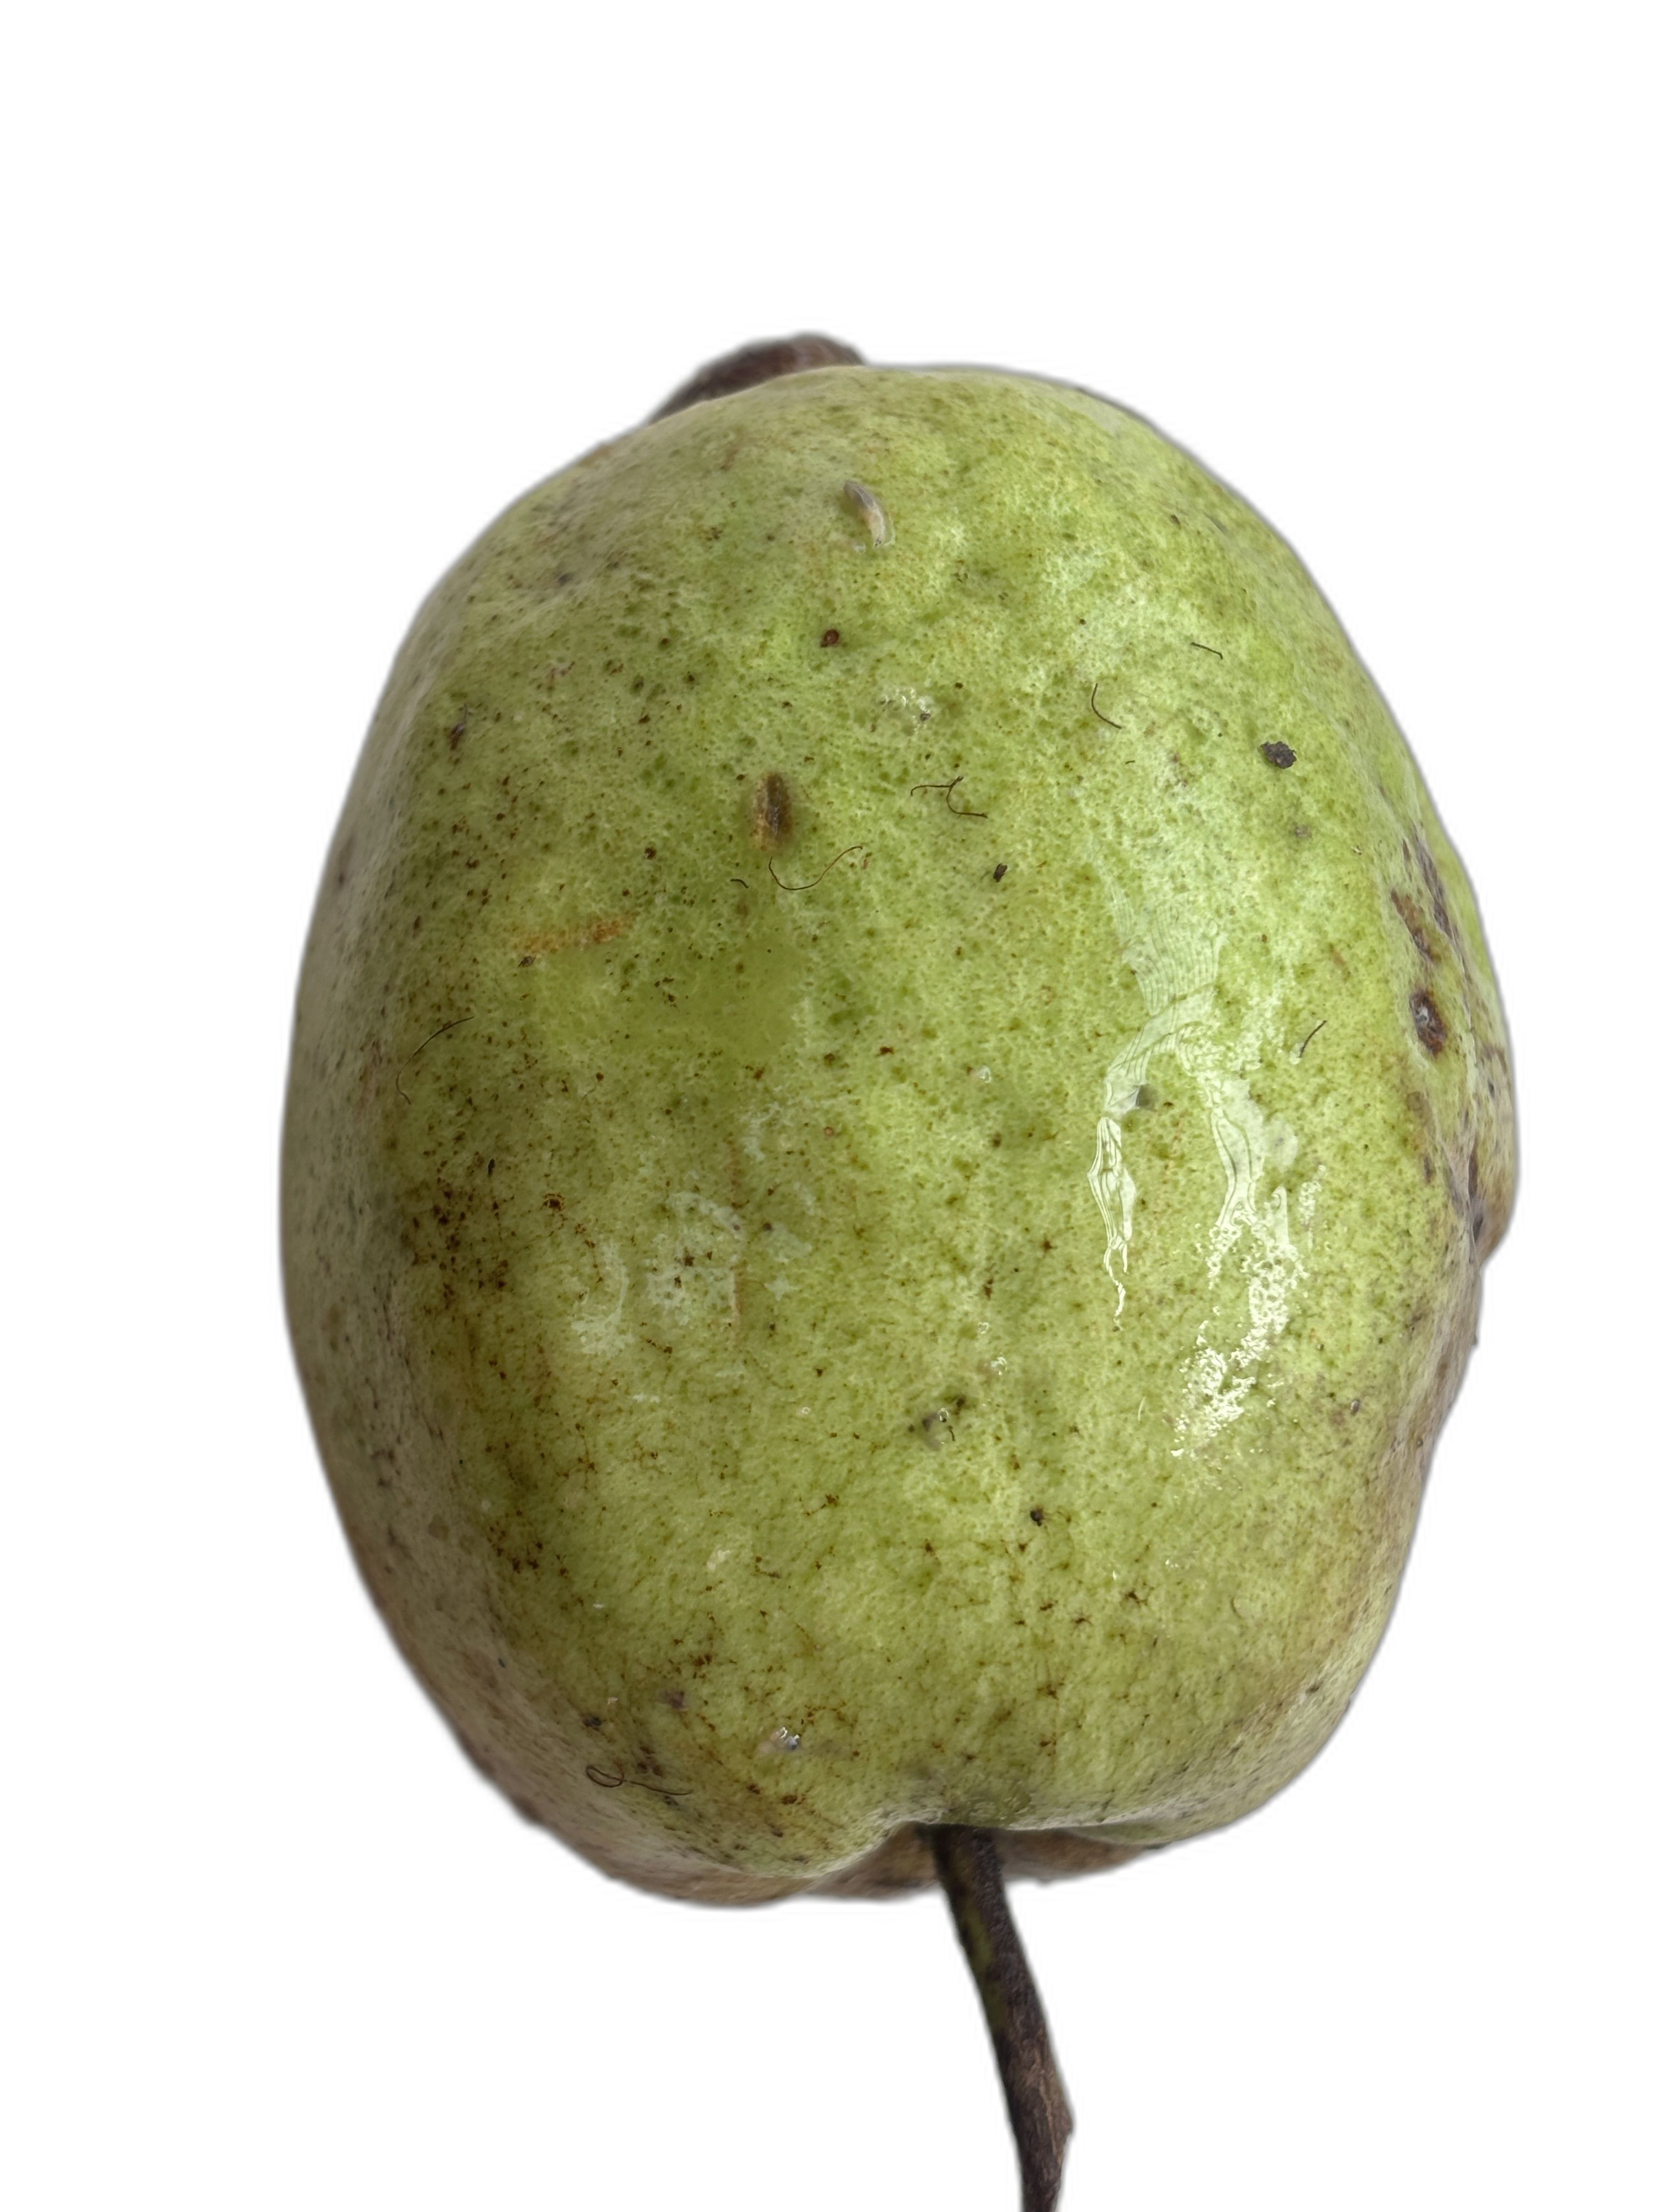
Plant part: fruit
Disease: Anthracnose